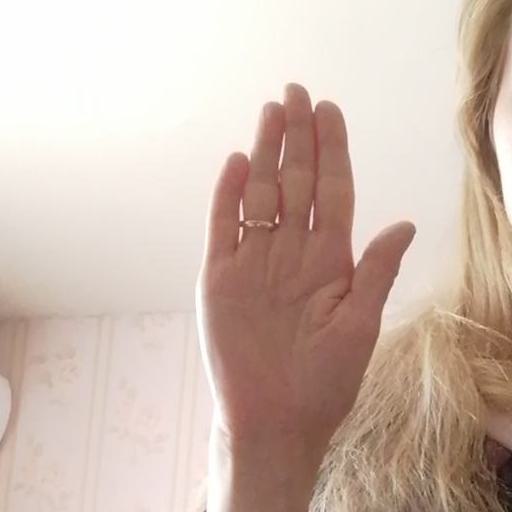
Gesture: stop